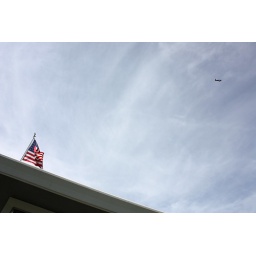
In the sky over our home ...